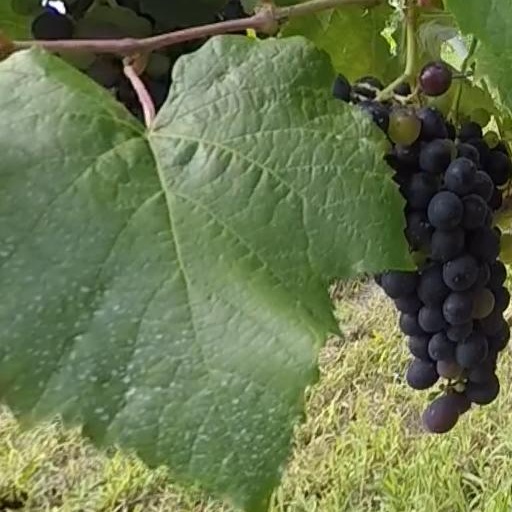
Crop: grape